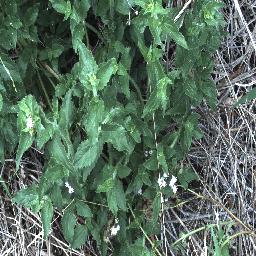
Label: siam_weed